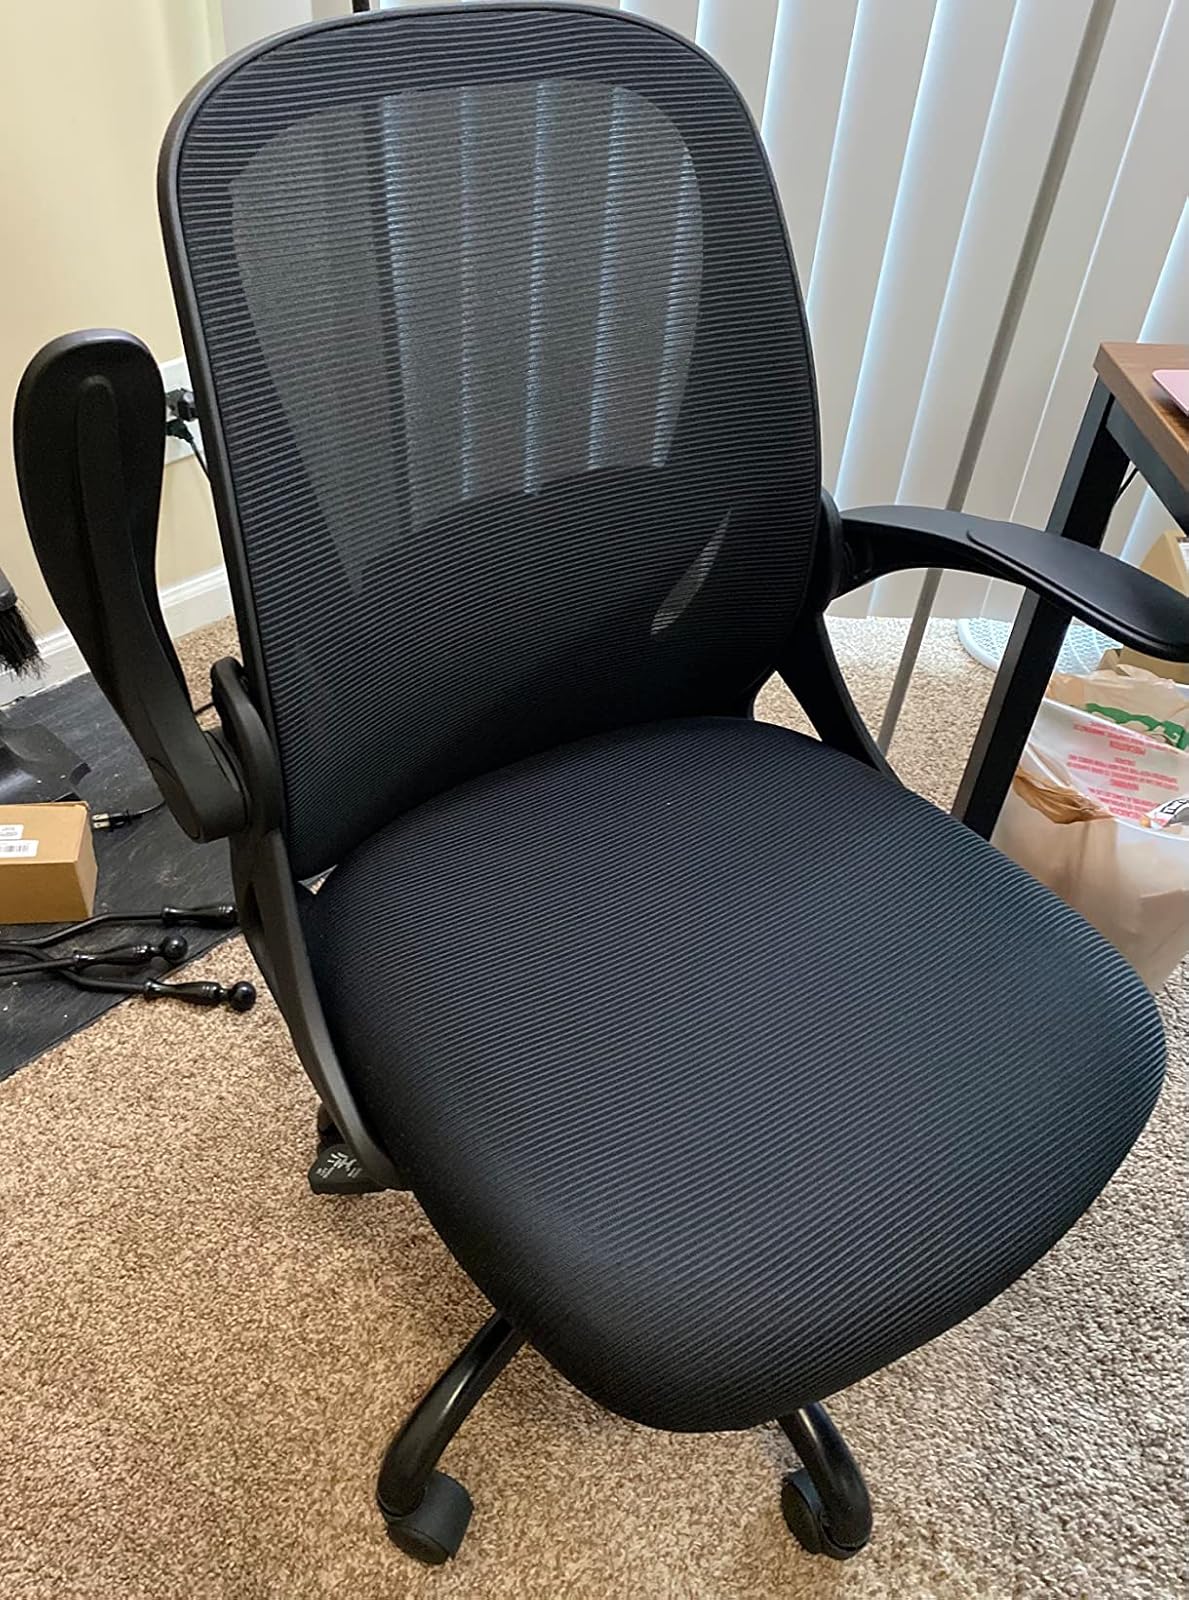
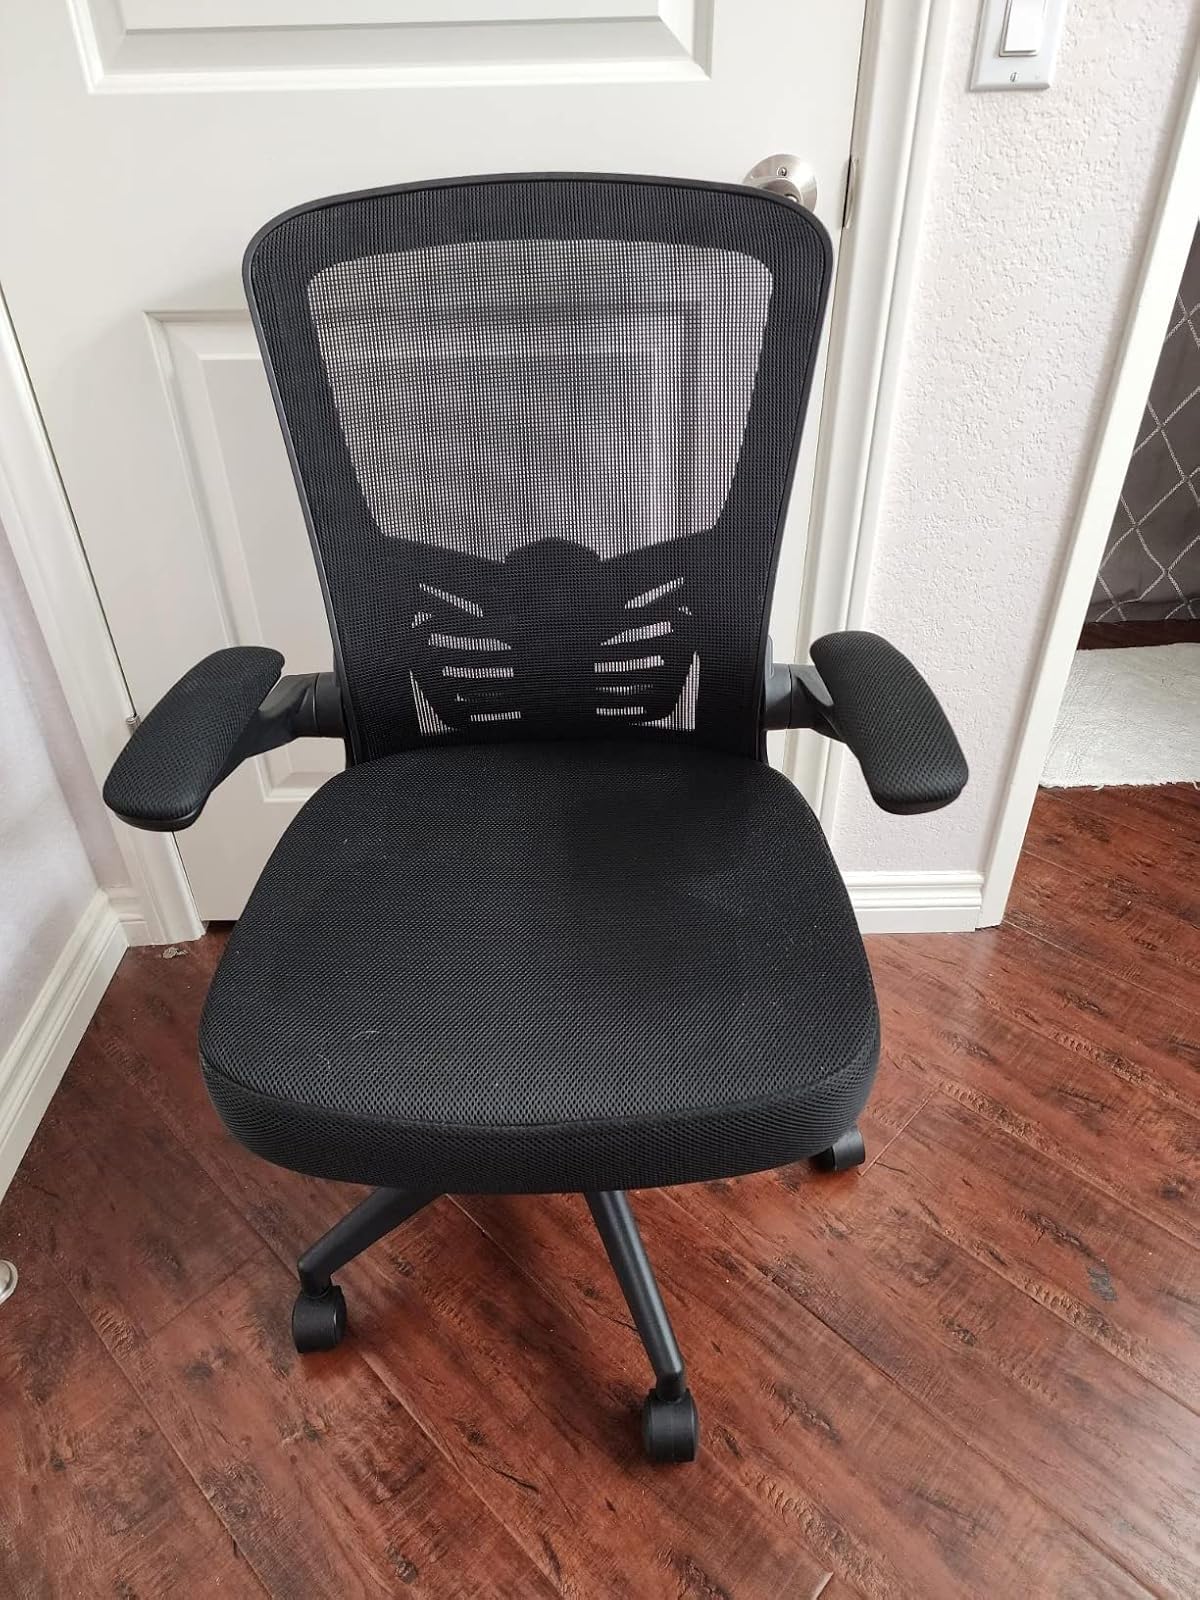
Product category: items_chair
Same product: no